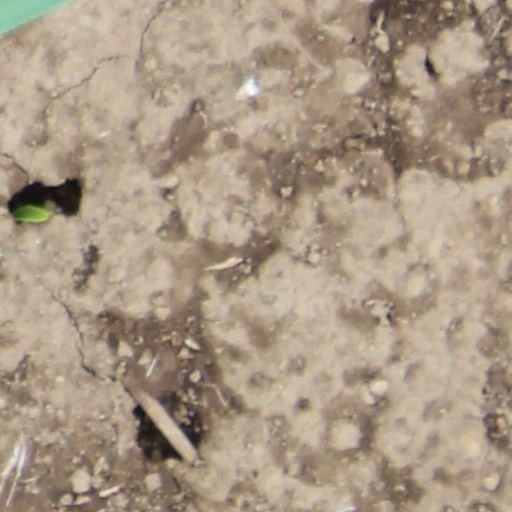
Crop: wheat